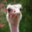
Label: bird